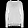
Label: Pullover